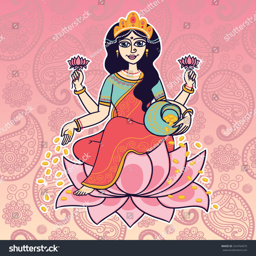
deity sitting on the lotus with pot of money and flowers in her hands .